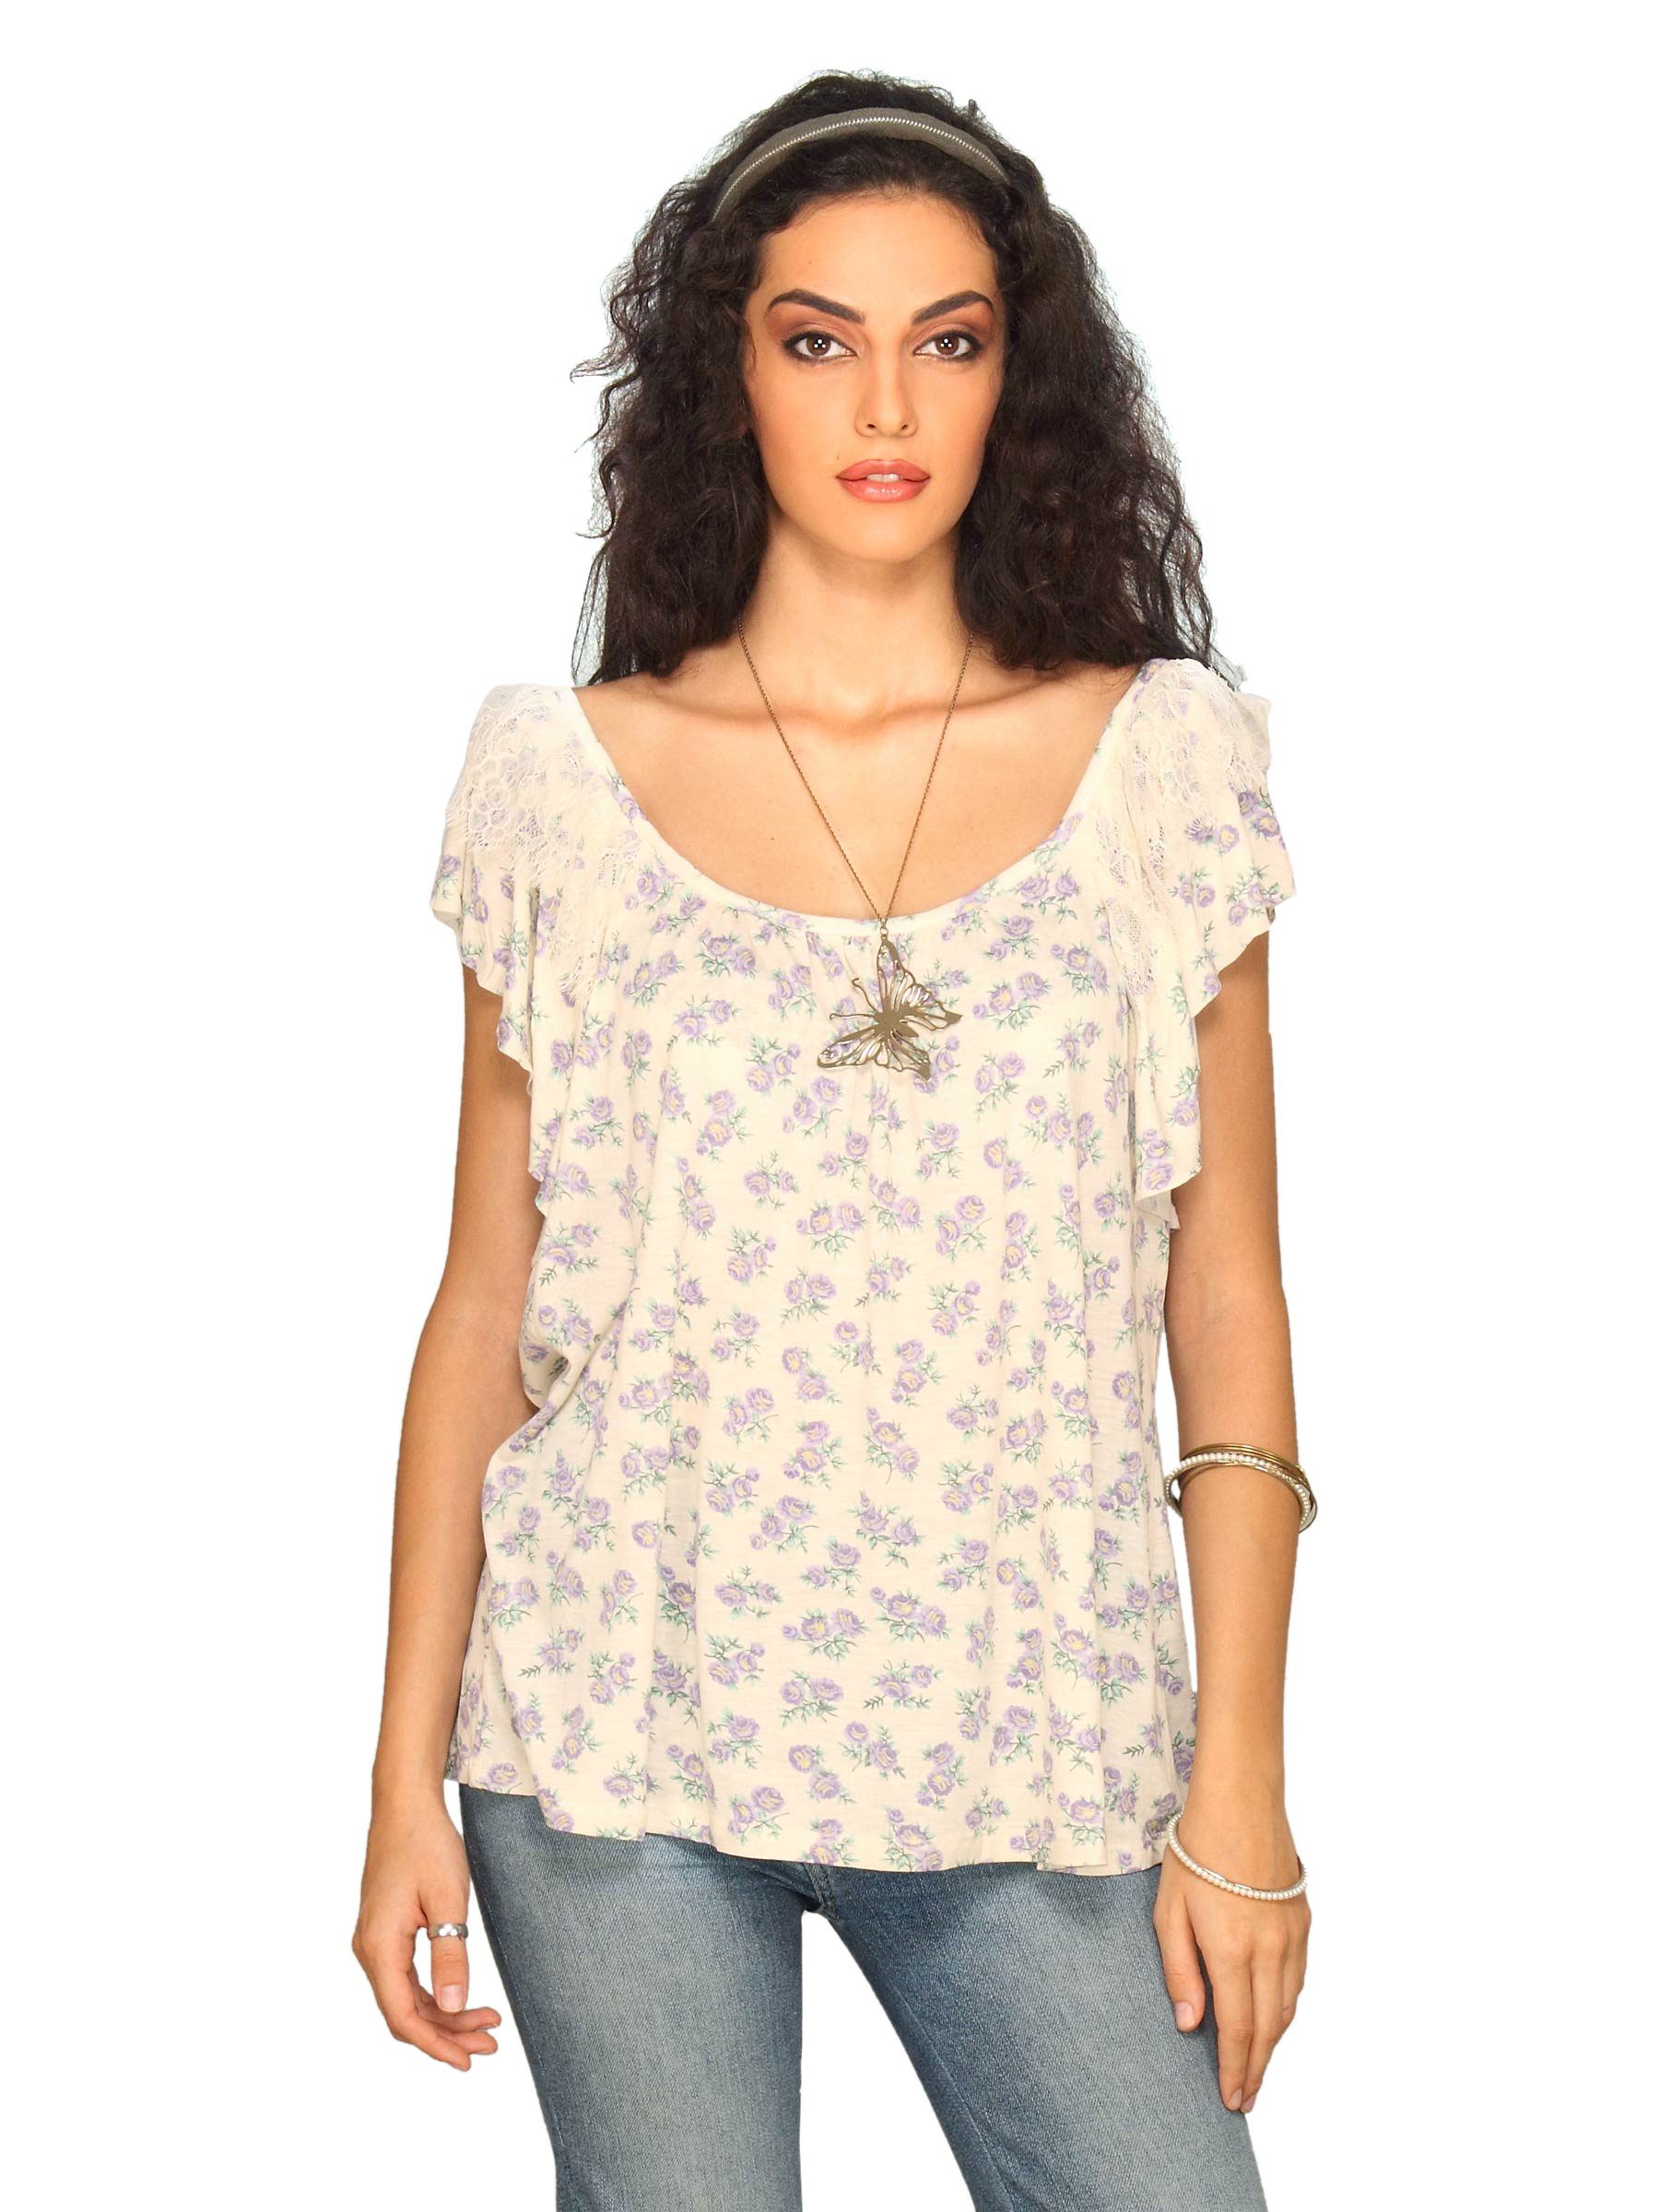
Forever New Women's Cream Floral Print Top
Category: Apparel / Topwear / Tops
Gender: Women
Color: Cream
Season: Summer 2011
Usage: Casual